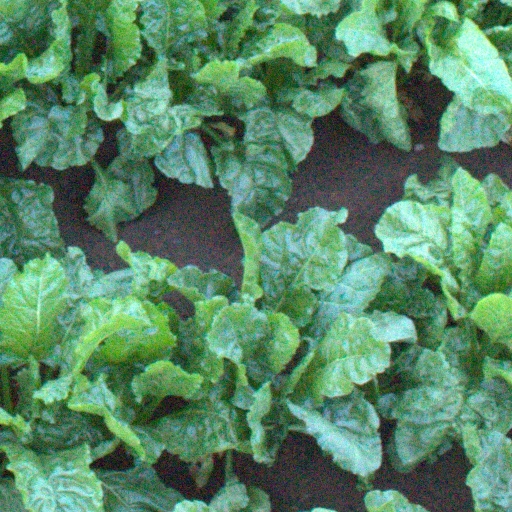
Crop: sugar beet